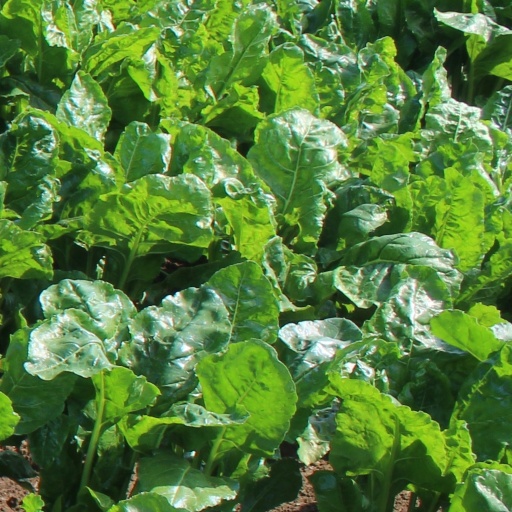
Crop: sugar beet